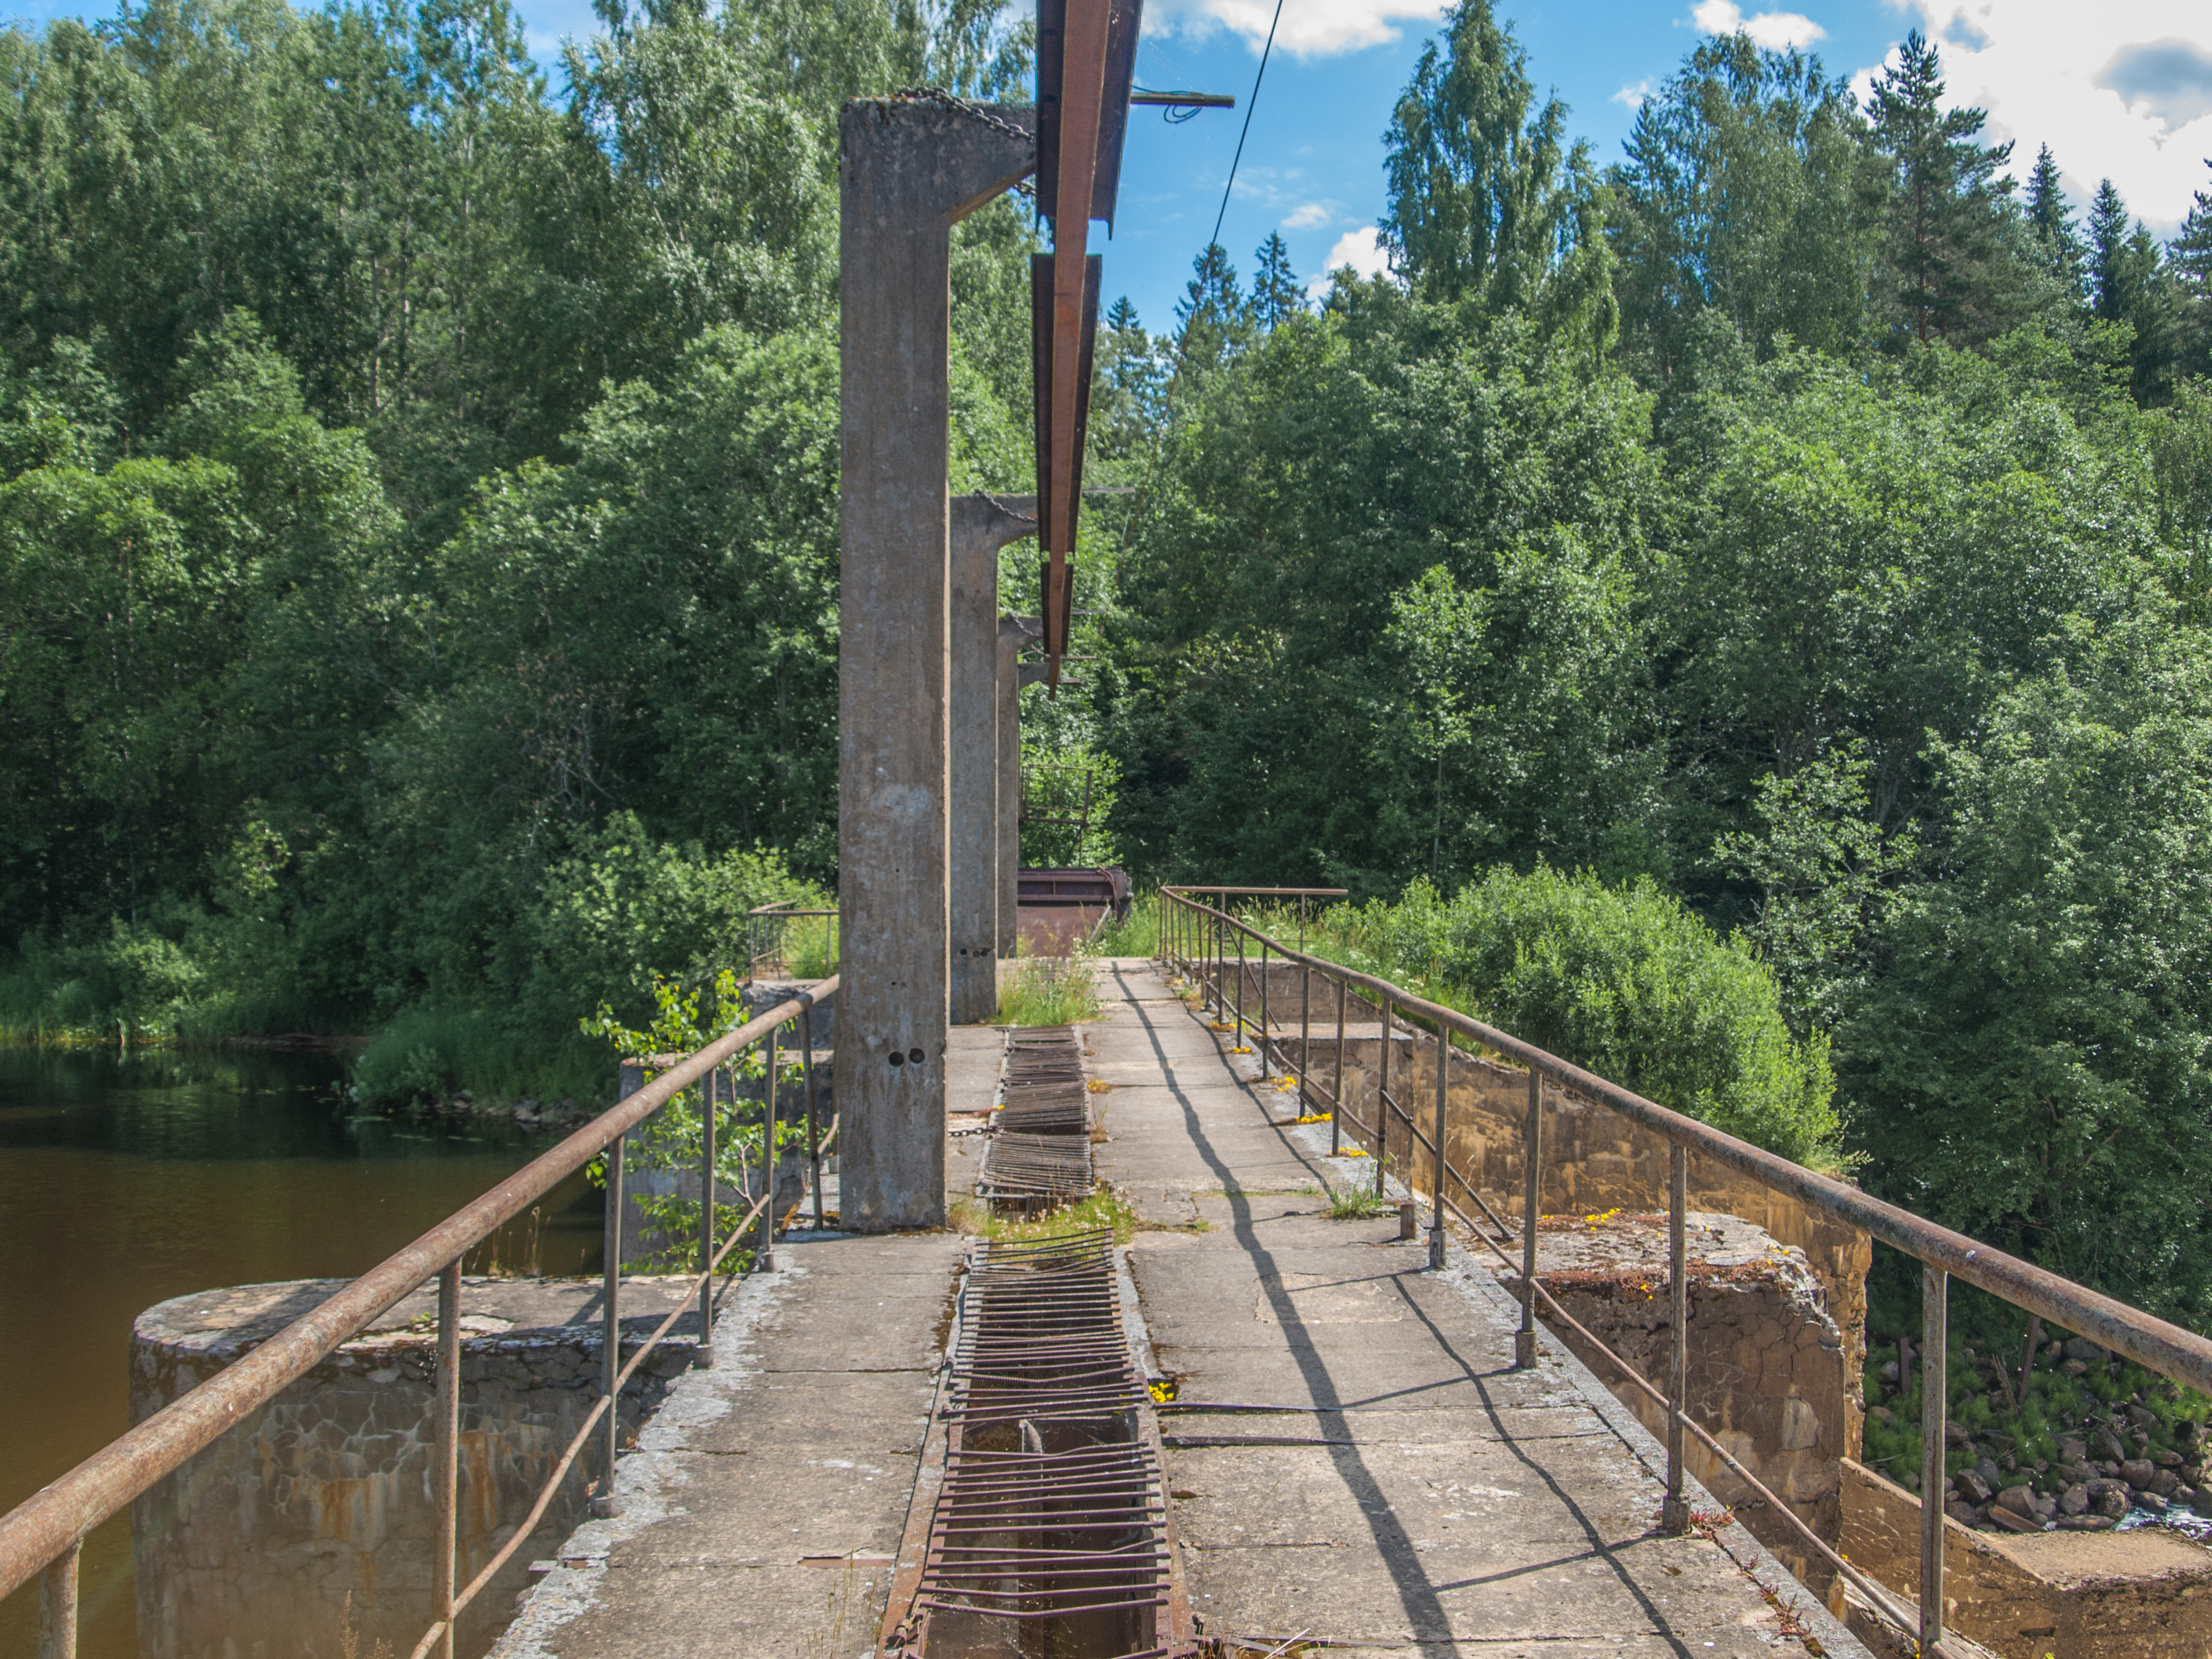
dam, bridge, suspension bridge, tree, nonbuilding structure, walkway, thoroughfare, plant, state park, river, bailey bridge, canopy walkway, swing bridge